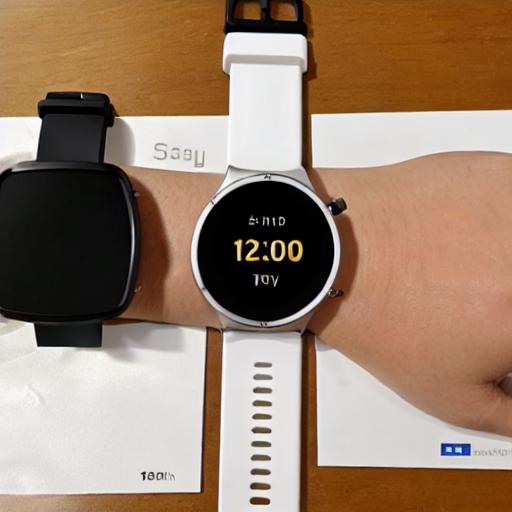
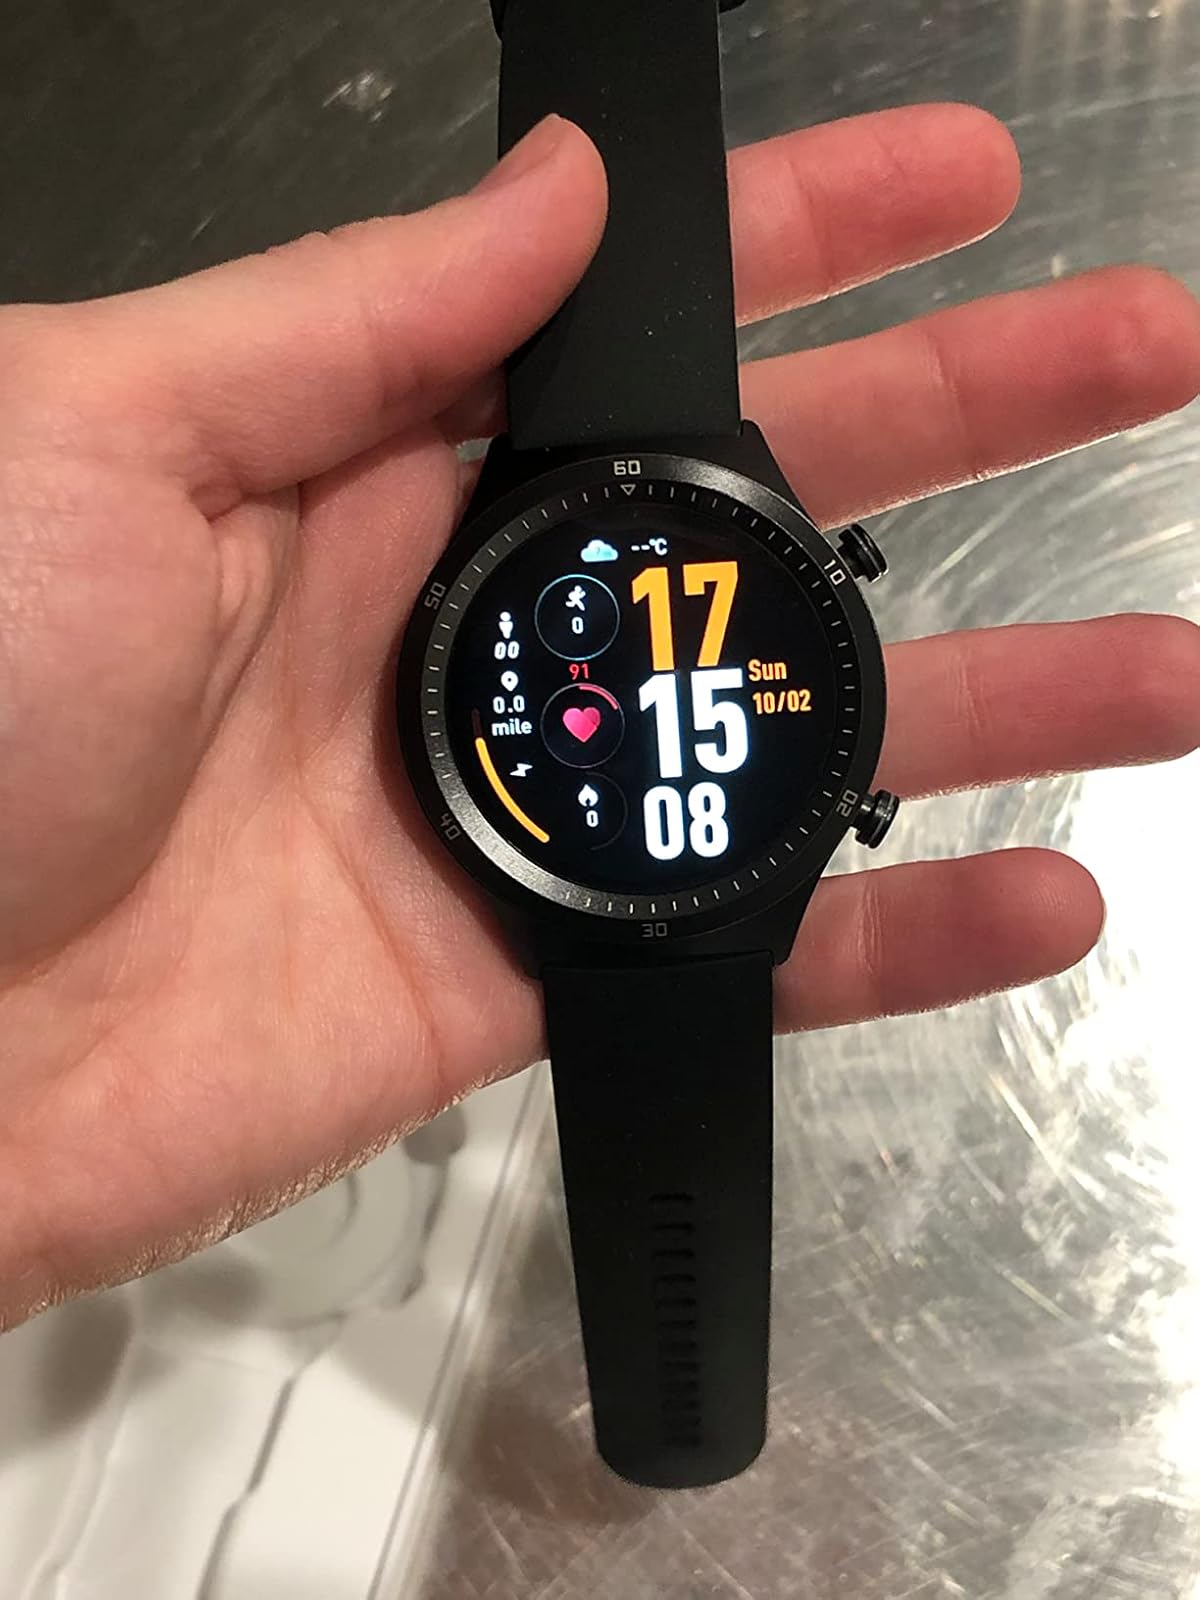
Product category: smartwatch
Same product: no